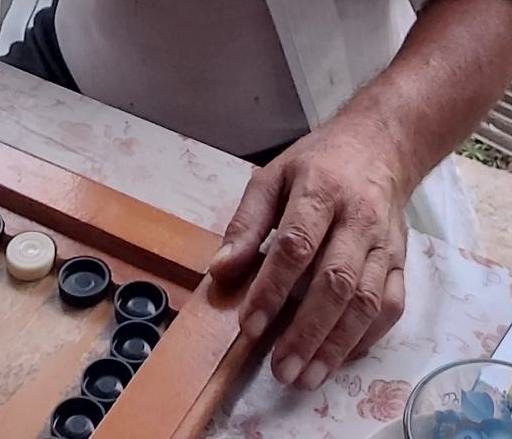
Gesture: no_gesture